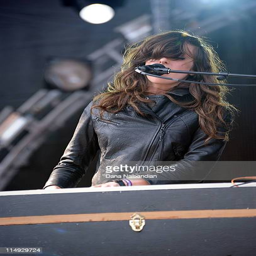
singer performs at festival day in politician